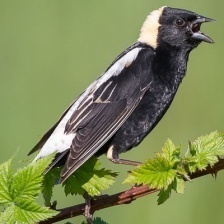
Species: BOBOLINK
Scientific name: DOLICHONYX ORYZIVORUS